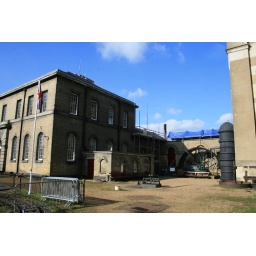
14/9/8building to left could be entance - water wheel and tower all around here